Peter Sellers

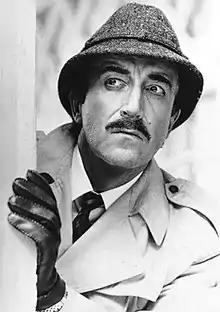
Sellers as Inspector Clouseau in "The Pink Panther"

Sellers's difficulties in getting his film career to take off and increasing problems in his personal life prompted him to seek periodic consultations with astrologer Maurice Woodruff, who held considerable sway over his later career. After a chance meeting with a North American Indian spirit guide in the 1950s, Sellers became convinced that the music hall comedian Dan Leno, who had died in 1904, haunted him and guided his career and life decisions. Sellers was a member of the Grand Order of Water Rats, the exclusive theatrical fraternity founded by Leno in 1890. In 1958 Sellers starred with David Tomlinson, Wilfrid Hyde-White, David Lodge, and Lionel Jeffries as a chief petty officer in Val Guest's "Up the Creek".